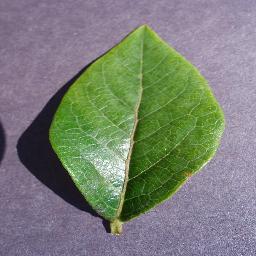
Label: Blueberry___healthy